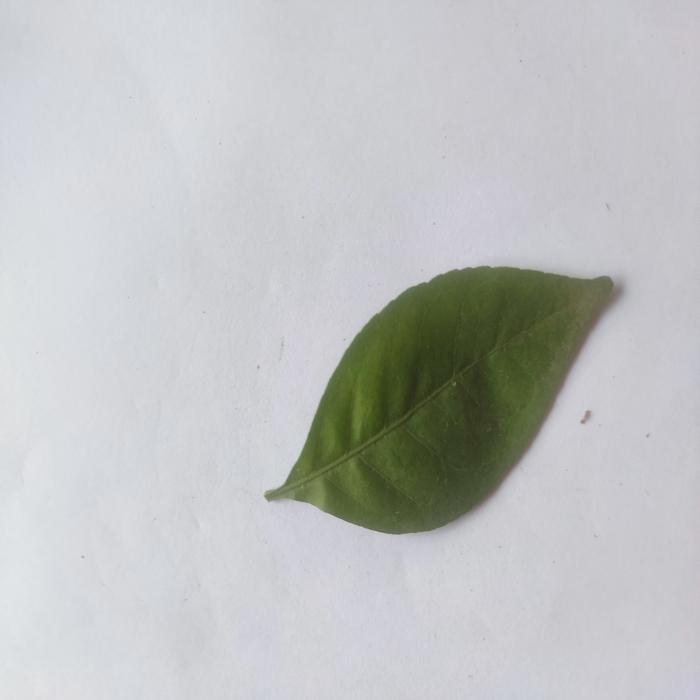
Crop: Aegle Marmelos
Leaf condition: Healthy_Leaf